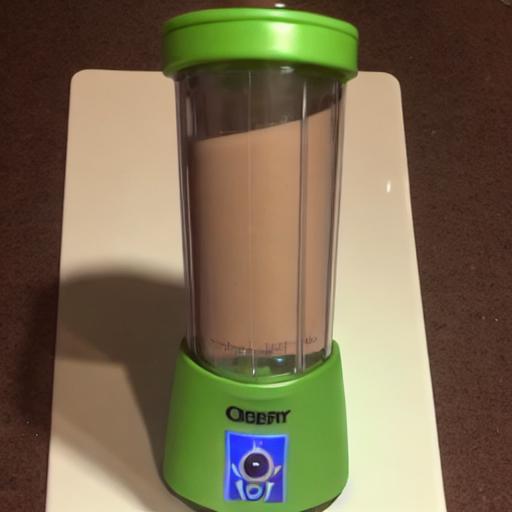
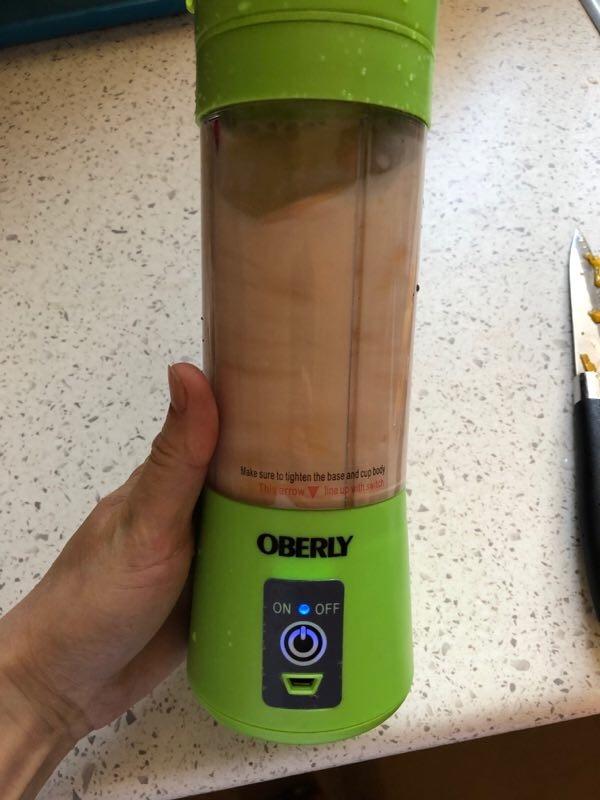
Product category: items_blender
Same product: no